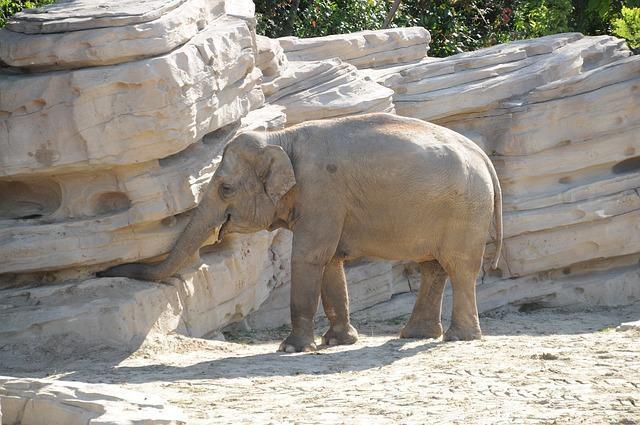
elephant